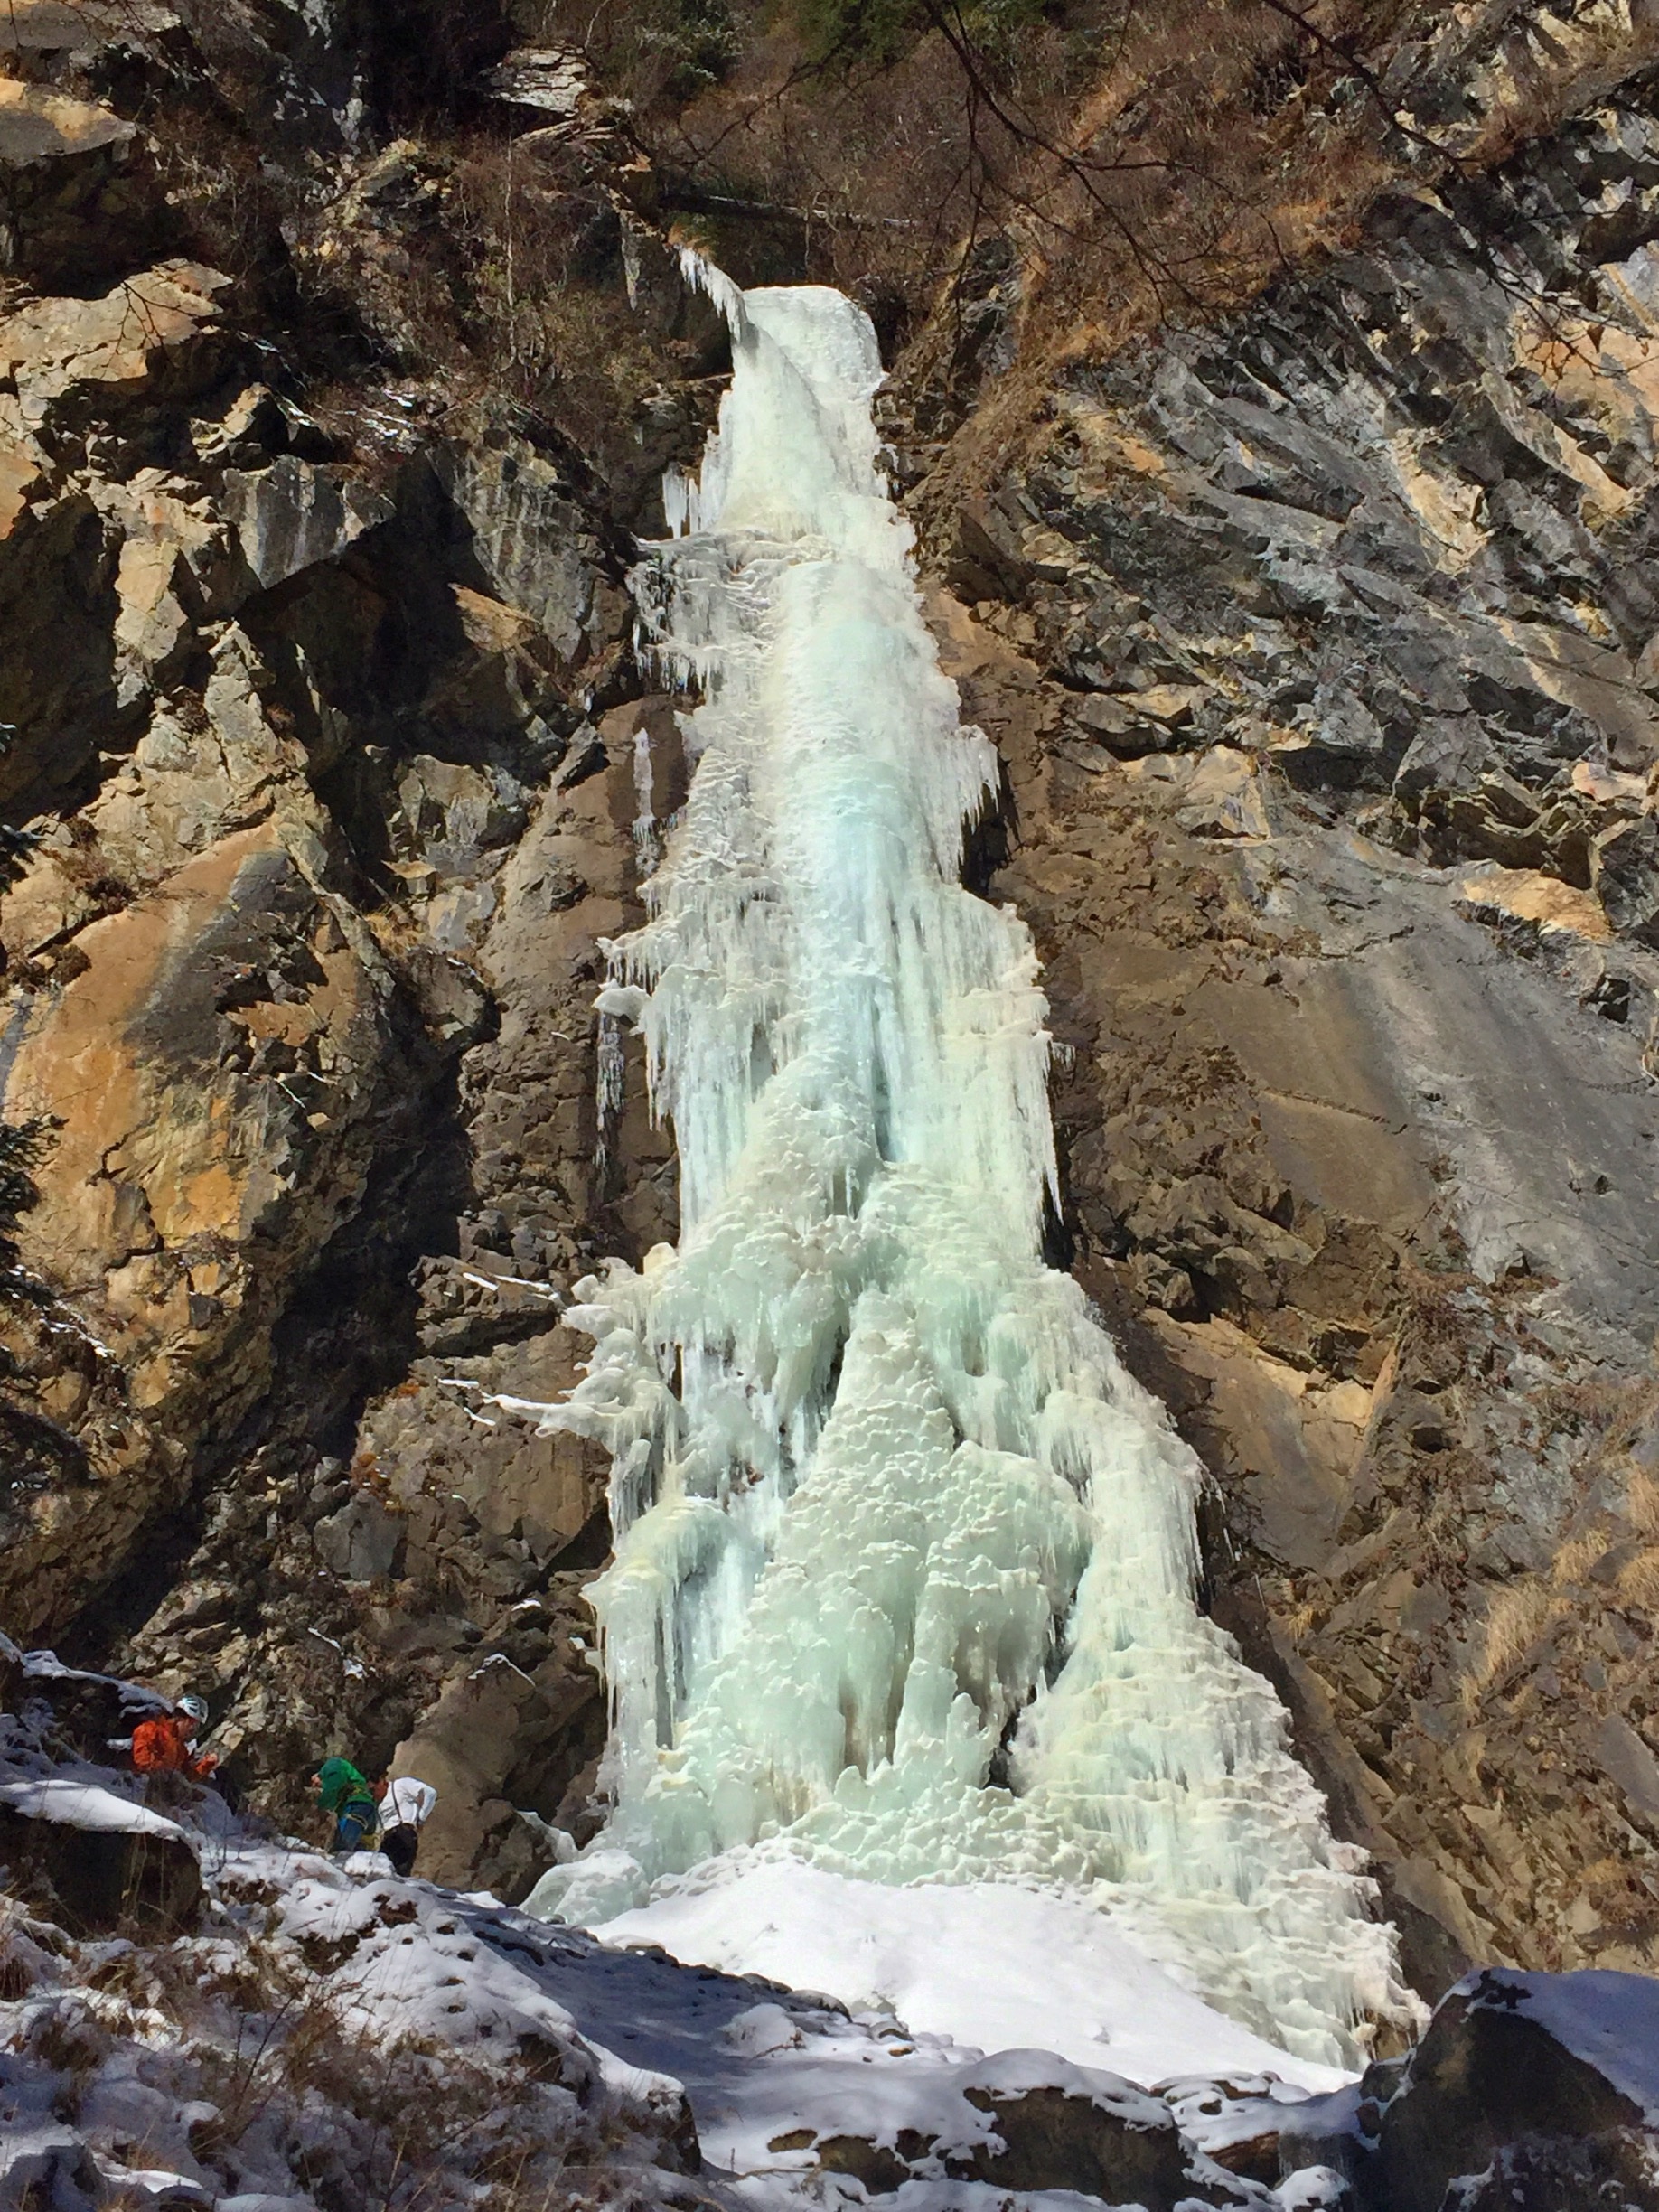
rock, winter, adventure, formation, ice, terrain, geology, water feature, icefall, shuangqiaogou climbing, siguniangshan icefall, geological phenomenon